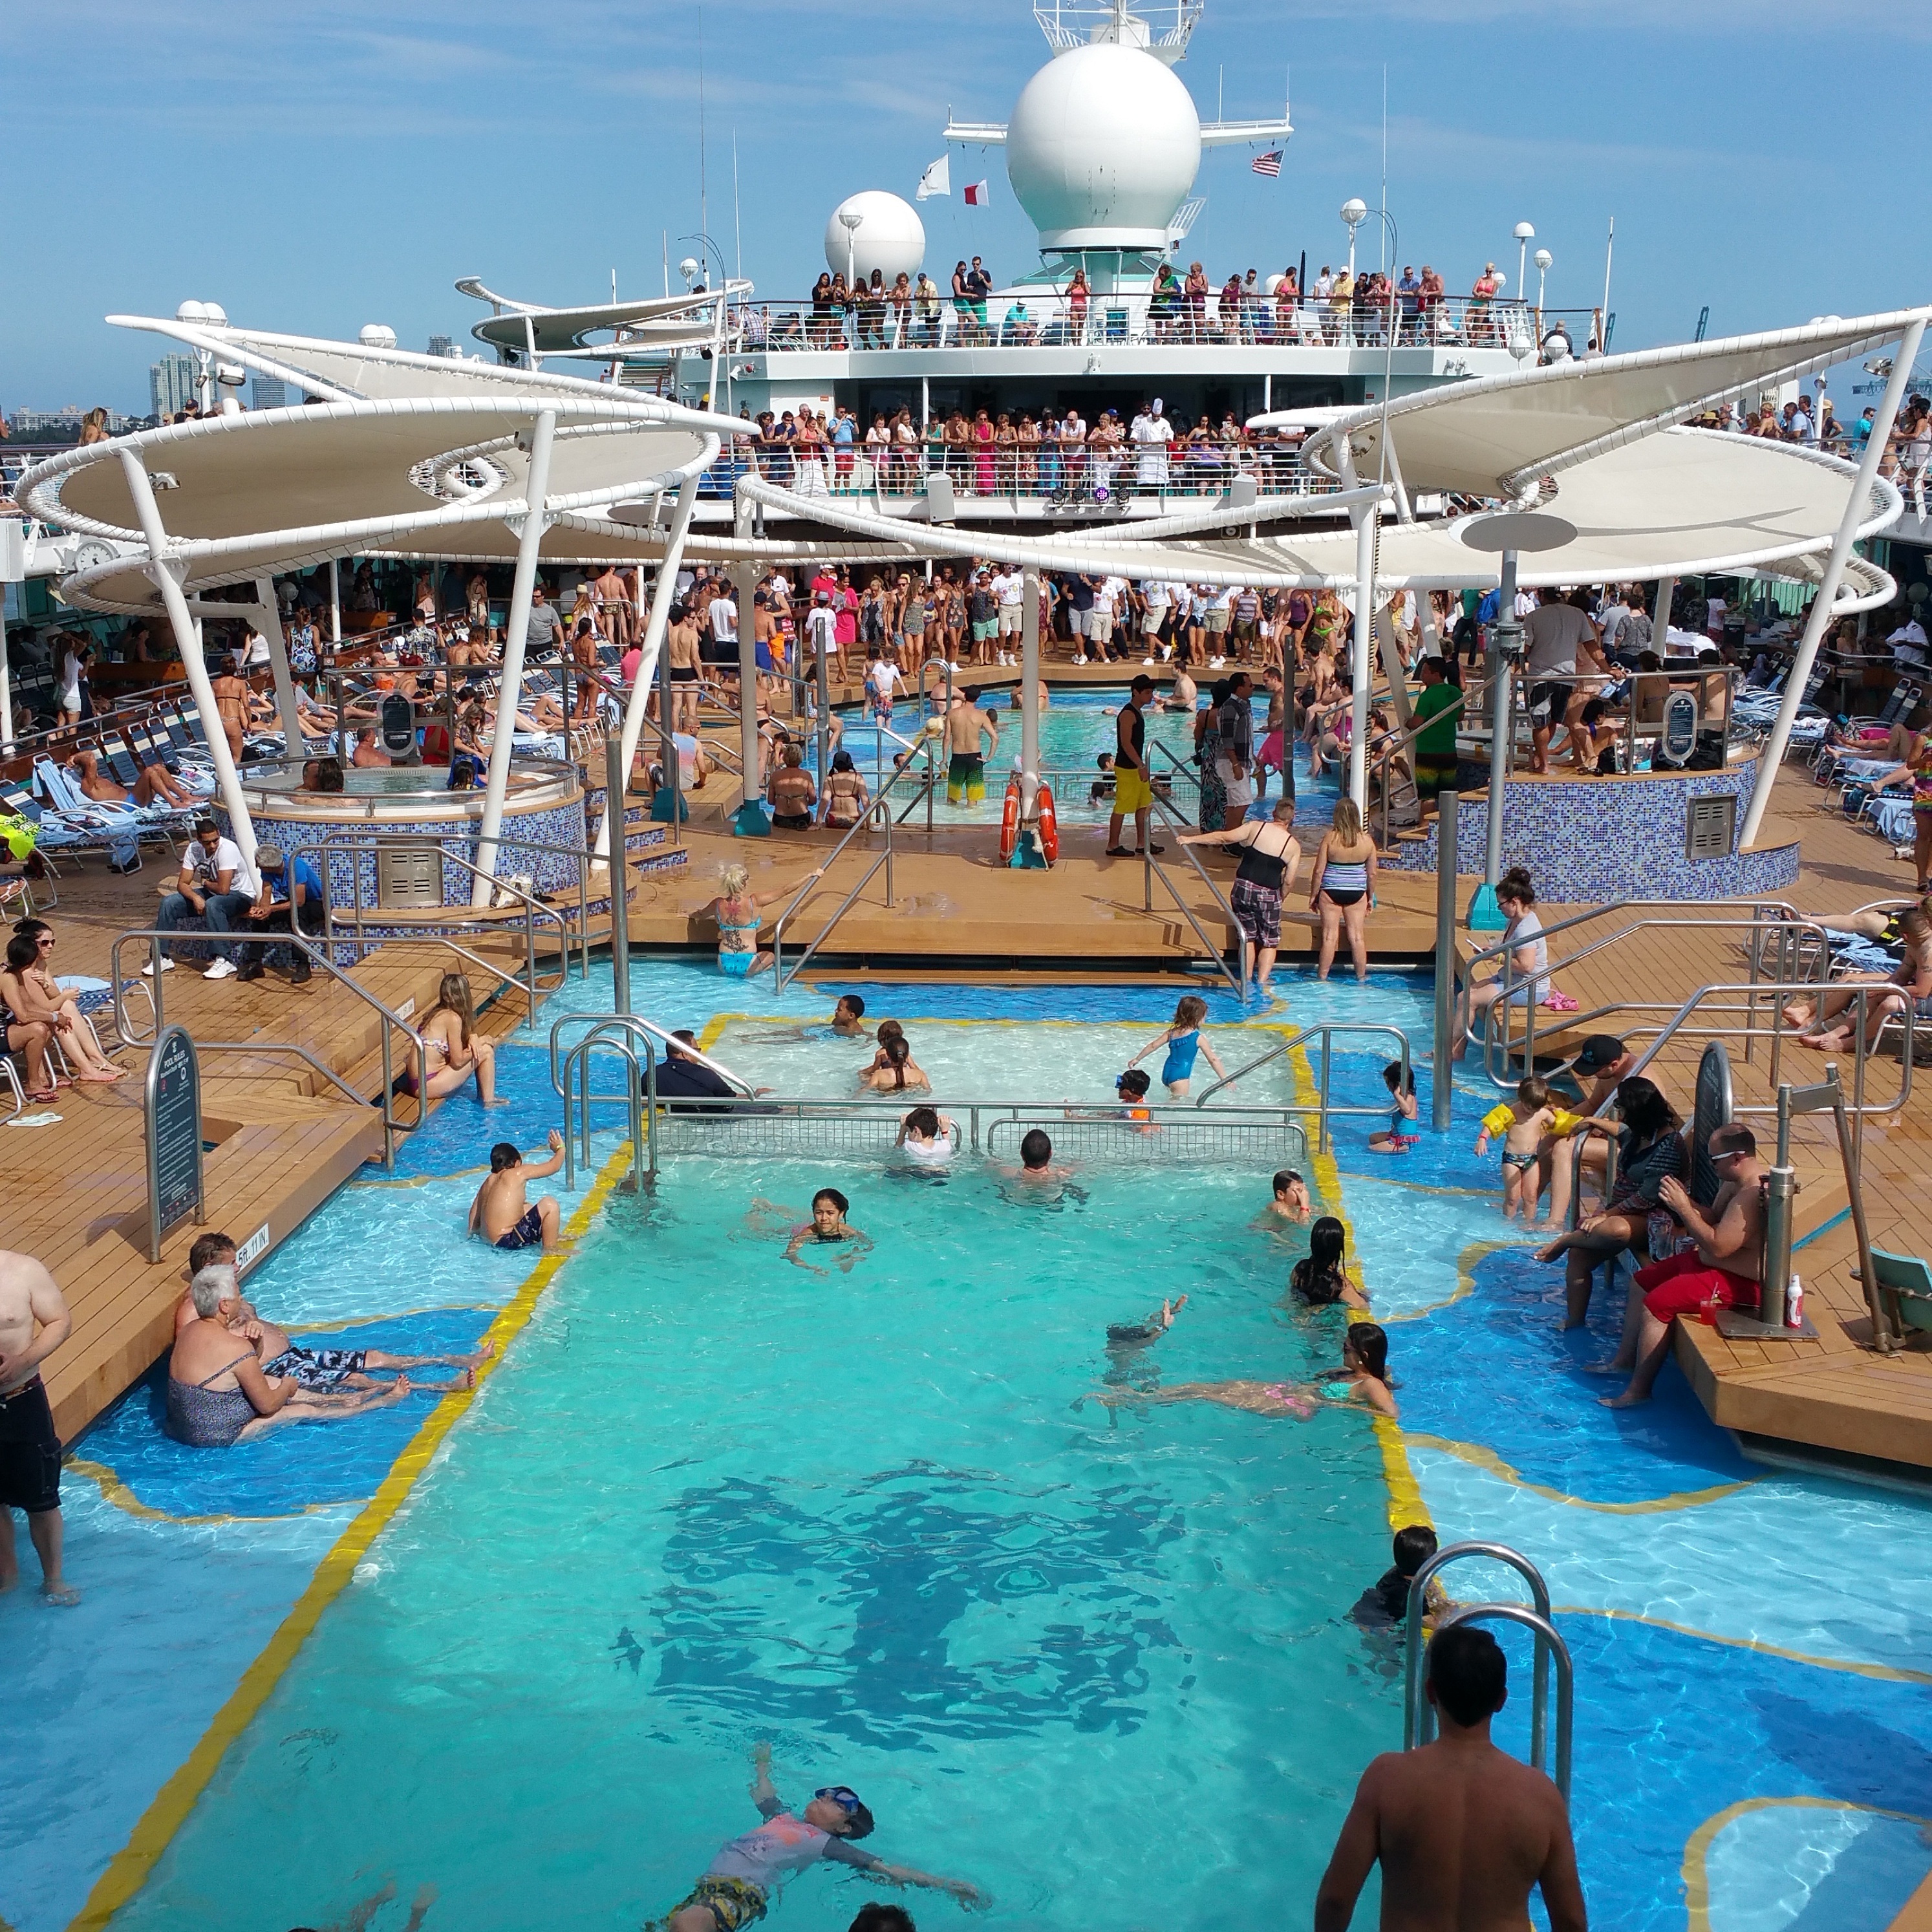
sea, vacation, travel, pool, swim, vehicle, amusement park, swimming pool, park, leisure, cruise, caribbean, water park, cruise ship, passenger ship